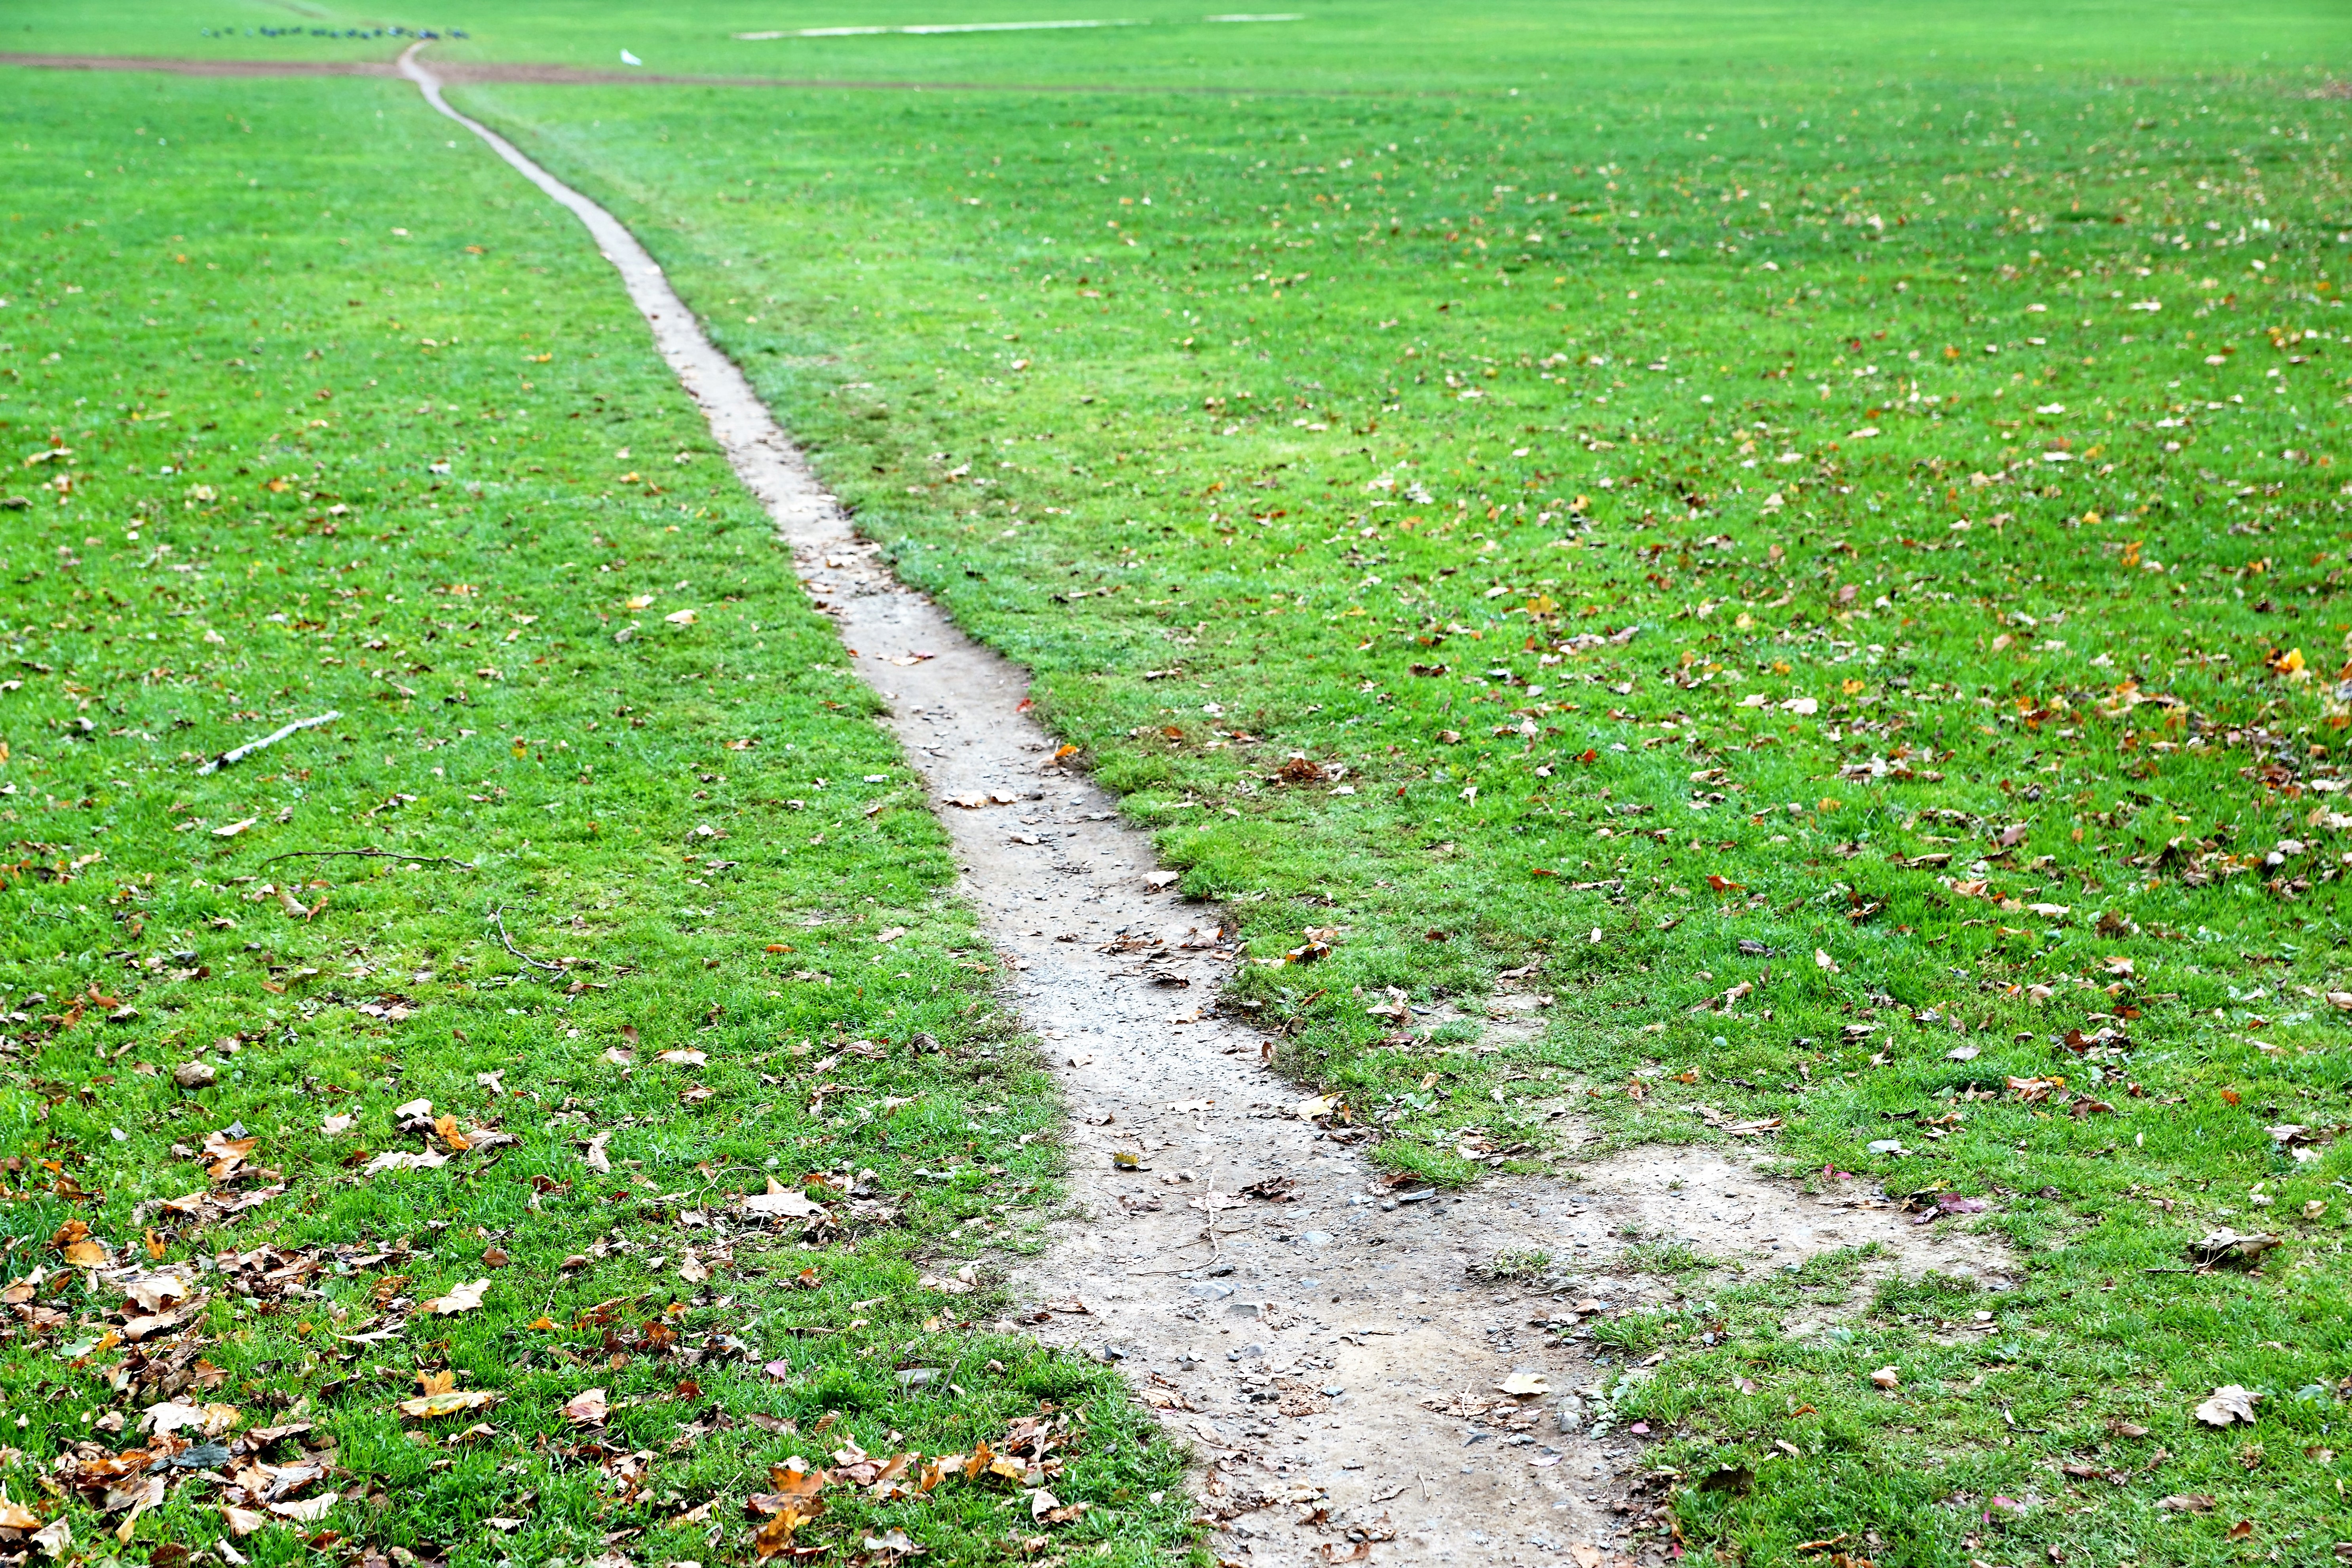
path, grass, field, lawn, meadow, flower, walkway, green, soil, agriculture, garden, grassland, shrub, away, road surface, grass family